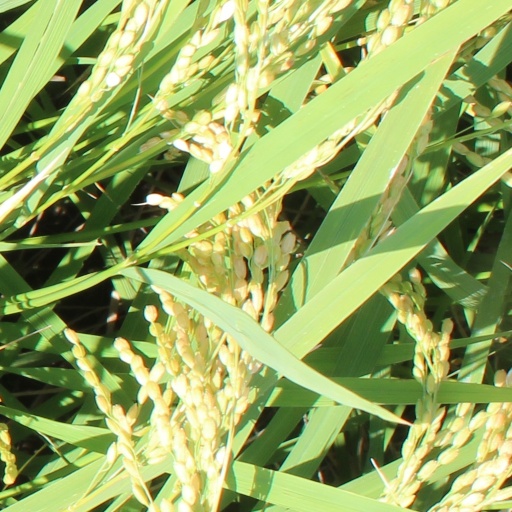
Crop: rice